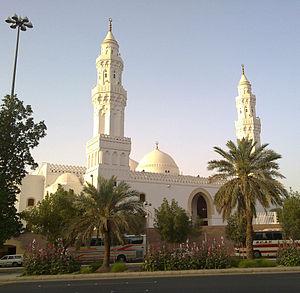
La mosquée Al Qiblatain, en arabe : مسجد القبلتین, est une mosquée, située à Médine. La mosquée serait construite en 623, soit l'une des trois plus vieilles mosquées avec la Masjid al-Nabawi et la mosquée de Quba. Mahomet aurait ordonné de prier vers La Mecque dans cette mosquée.